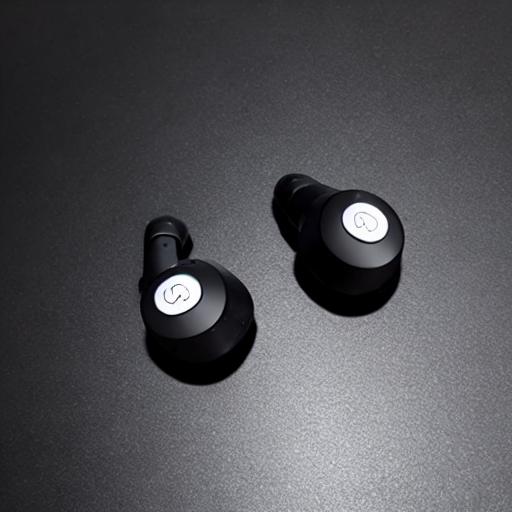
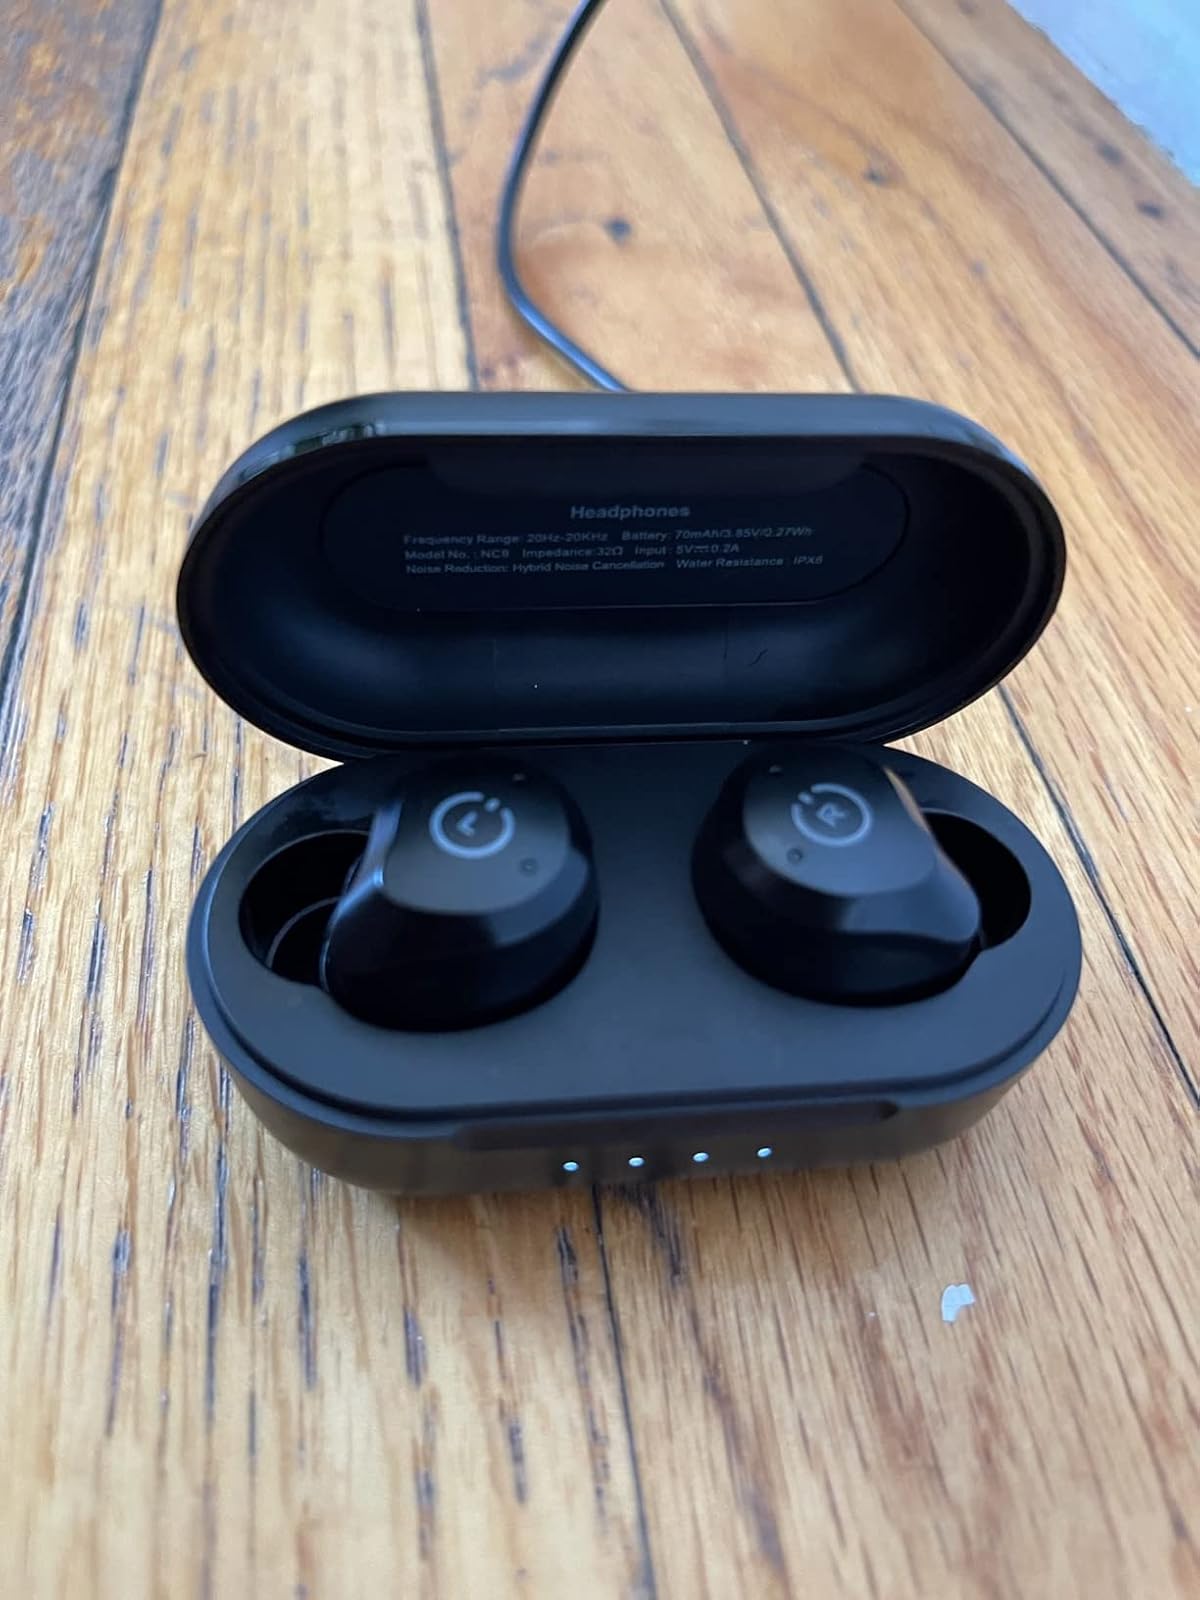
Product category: earbuds
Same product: no